Hartford, Connecticut

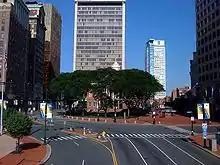

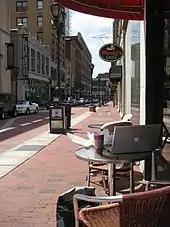
Pratt Street in Downtown Hartford

Around 1850, Hartford native Samuel Colt perfected the precision manufacturing process that enabled the mass production of thousands of his revolvers with interchangeable parts. A variety of industries adopted and adapted these techniques over the next several decades, and Hartford became the center of production for a wide array of products, including: Colt, Richard Gatling, and John Browning firearms; Weed sewing machines; Columbia bicycles; Pope automobiles; and leading typewriter manufacturers Royal Typewriter Company and Underwood Typewriter Company which together made Hartford the "Typewriter Capitol of the World" during the first half of the 20th century.